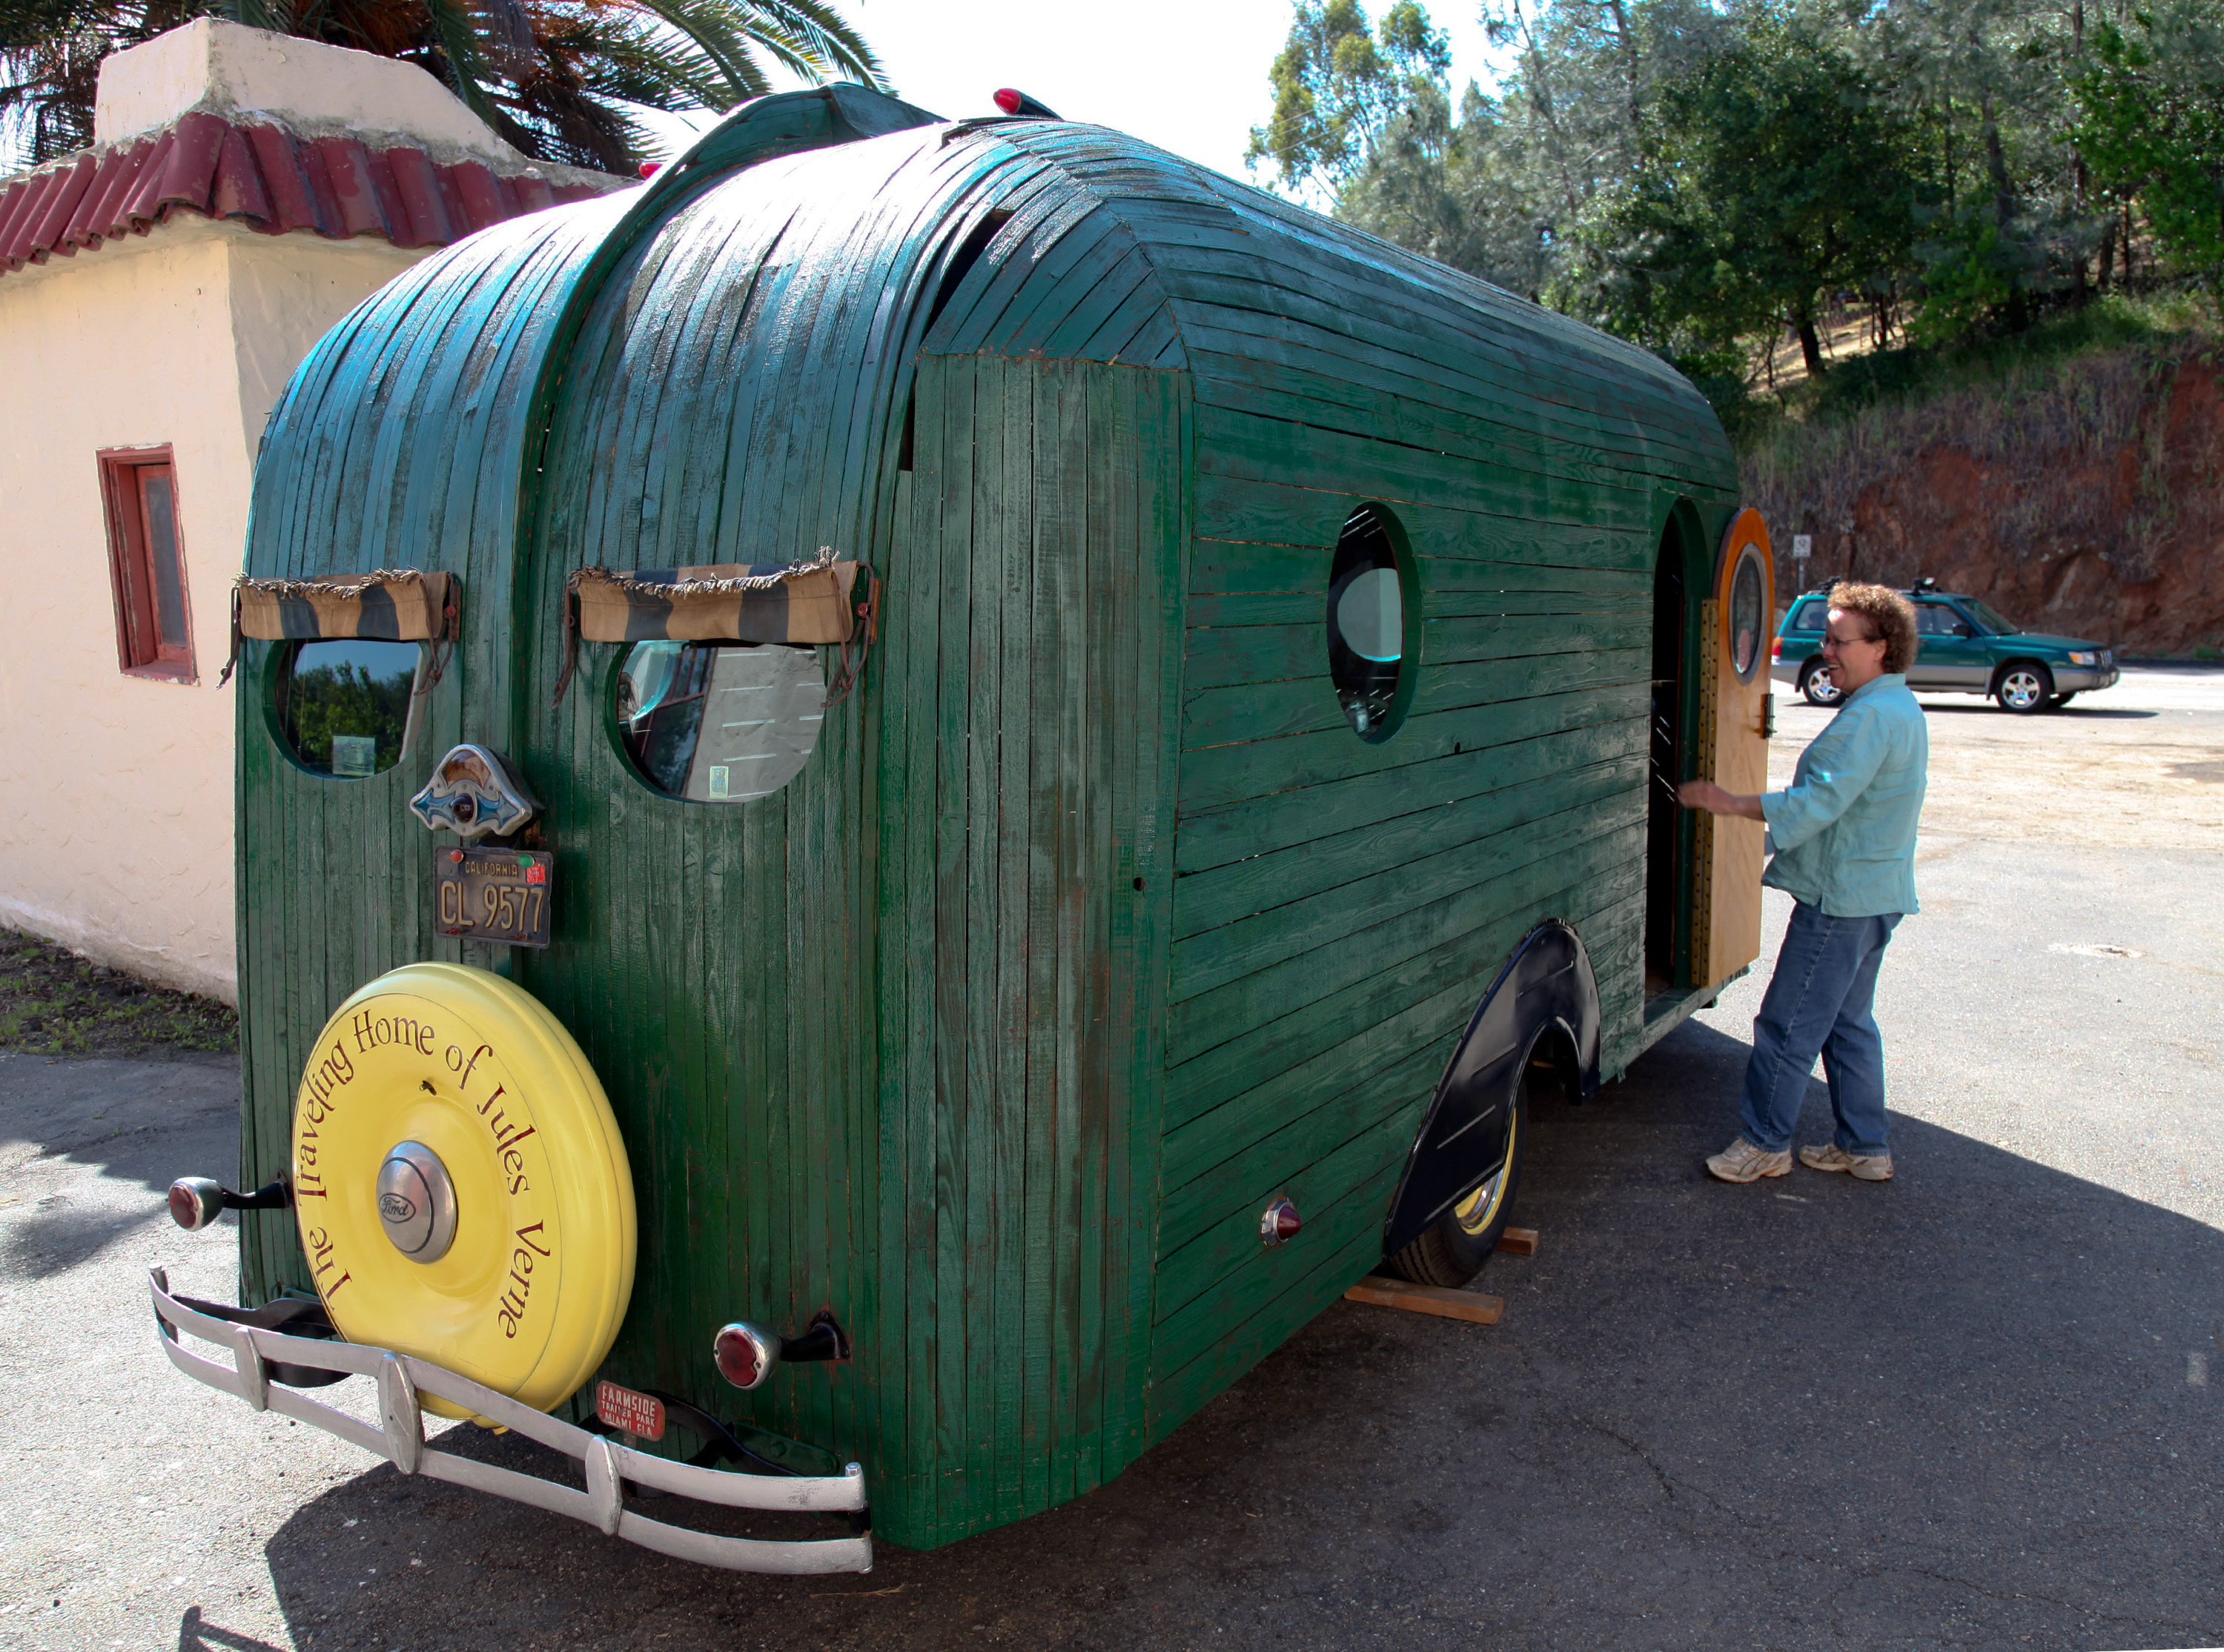
transport, vehicle, california, caravan, foothills, traveltrailer, vintagetrailer, camptrailer, man made object